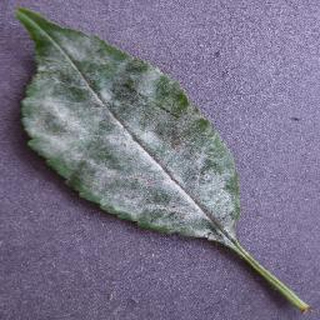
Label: cherry_powdery_mildew